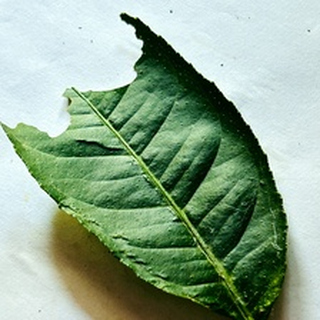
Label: lemon_deficiency